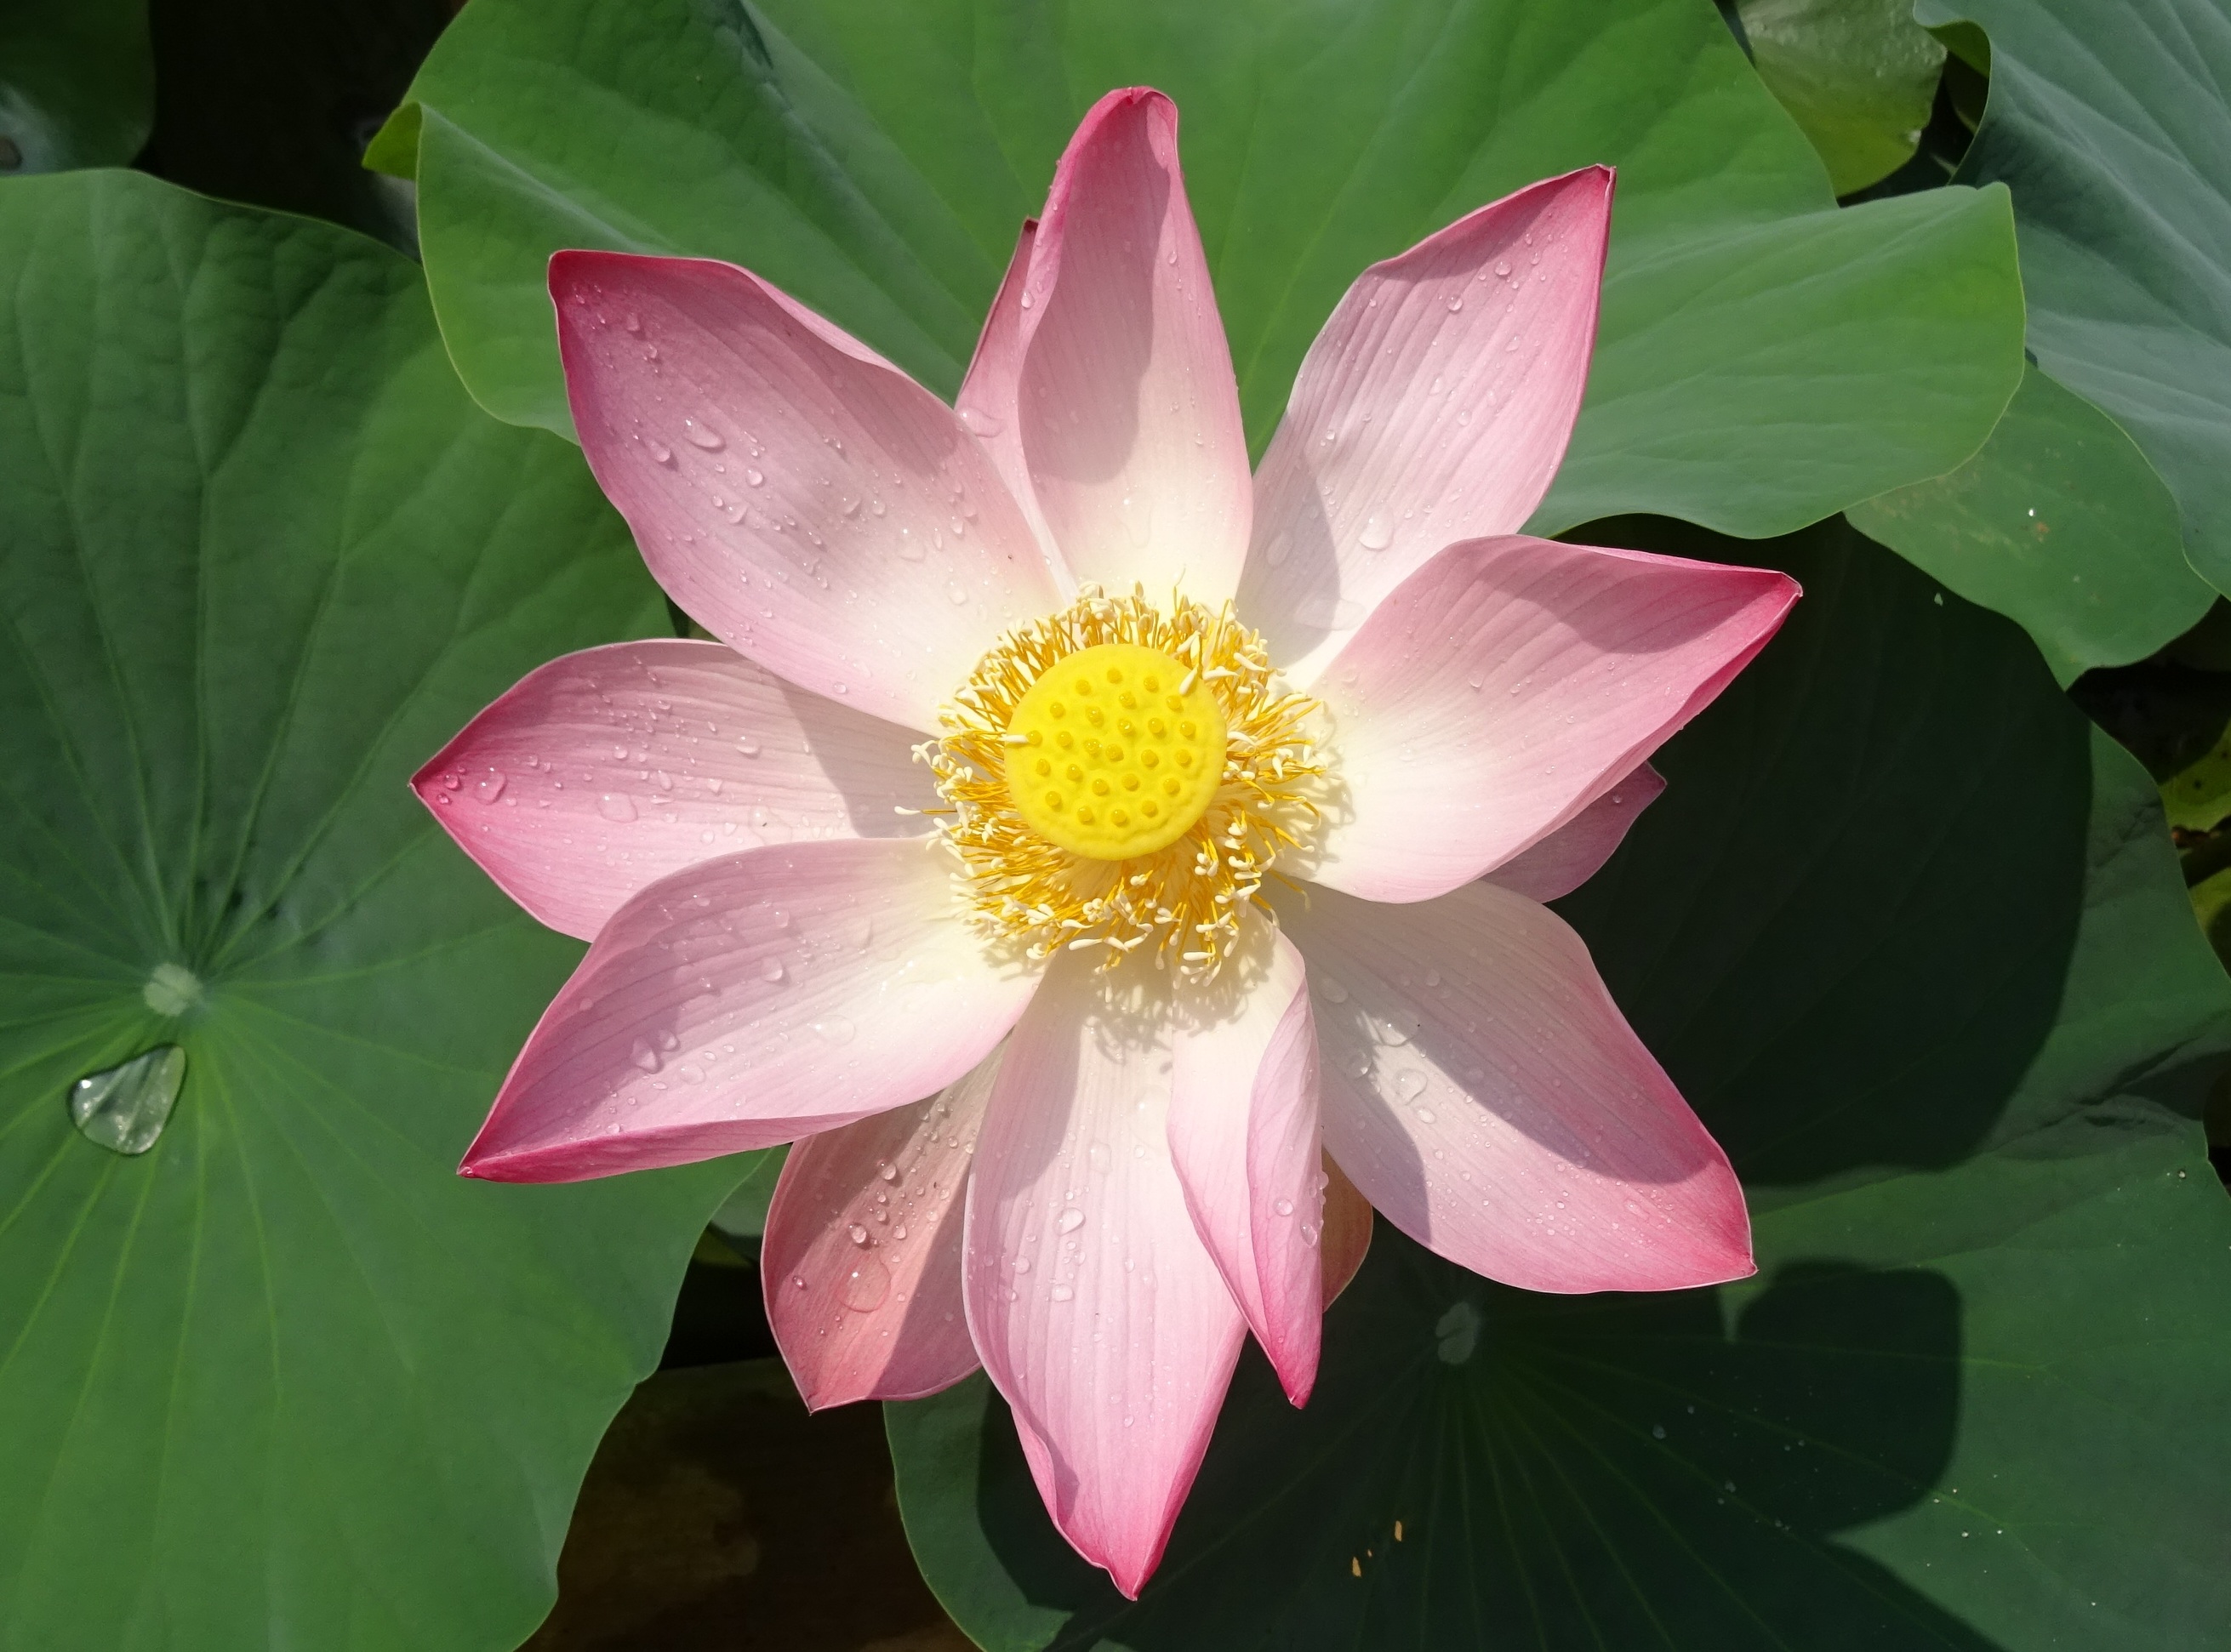
nature, plant, flower, petal, bloom, pond, tranquility, peace, fresh, botany, blooming, aquatic, garden, pink, sacred lotus, aquatic plant, nelumbonaceae, dharwad, flora, botanical, pistil, stamen, lotus, serenity, india, sacred, pure, oriental, nelumbo, macro photography, nucifera, east indian lotus, kamal, pundarika, padma, padam, sarsija, sharada, ambuj, nelumbium speciosum, flowering plant, city car, land plant, lotus family, proteales